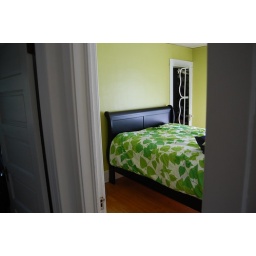
Oddly, there's a little too much red in both the comforter and the floor, but the wall color is very accurate.